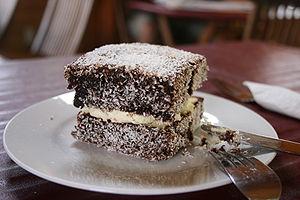
Le lamington est un gâteau traditionnel australien constitué de rectangles de gâteau éponge recouverts d'un glaçage au chocolat et roulé dans de la noix de coco séchée. La préparation appliquée en couche fine est absorbée par l'extérieur du gâteau après un temps de repos, ce qui lui donne une texture particulière. Le lamington reste un encas populaire à travers toute l'Australie et la Nouvelle-Zélande. Il est appelé affectueusement « lammo » par les Australiens.